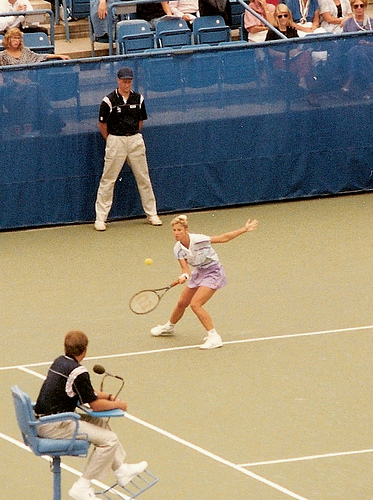
một nữ vận động viên tennis đang dùng vợt để đỡ bóng